The Olsen Gang Sees Red

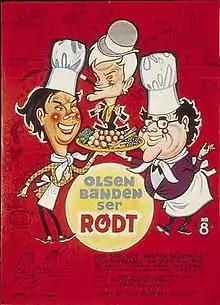
Poster by Aage Lundvald

The Olsen Gang Sees Red is a 1976 Danish comedy film directed by Erik Balling and starring Ove Sprogøe, Morten Grunwald and Poul Bundgaard. The film was the eighth in the "Olsen Gang"-series, and was selected as the Danish entry for the Best Foreign Language Film at the 49th Academy Awards, but was not accepted as a nominee.